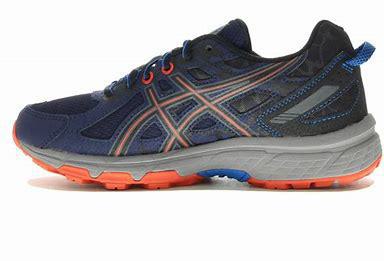
Brand: Asics
Model: Gel Venture 6